Venezuelan presidential crisis

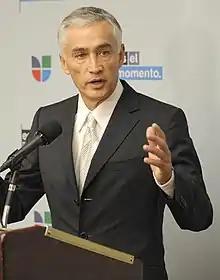
Univision anchor Jorge Ramos was detained by the Maduro administration in February 2019 after a live interview.

On 19 April, Guaidó called for a "definite end of the usurpation" and the "largest march in history" on 1 May. Coinciding with his speech, NetBlocks stated that state-run CANTV again blocked access to social media in Venezuela. On 30 April 2019, Leopoldo López, who was held under house arrest by the Maduro administration, was freed on orders from Guaidó. The two men, flanked by members of the Venezuelan armed forces near La Carlota Air Force Base in Caracas, announced an uprising, stating that this was the final phase of "Operation Freedom". Though Guaidó said his forces held La Carlota, when supporters approached the base, Guaidó and a few dozen supporters stayed in a nearby overpass outside.